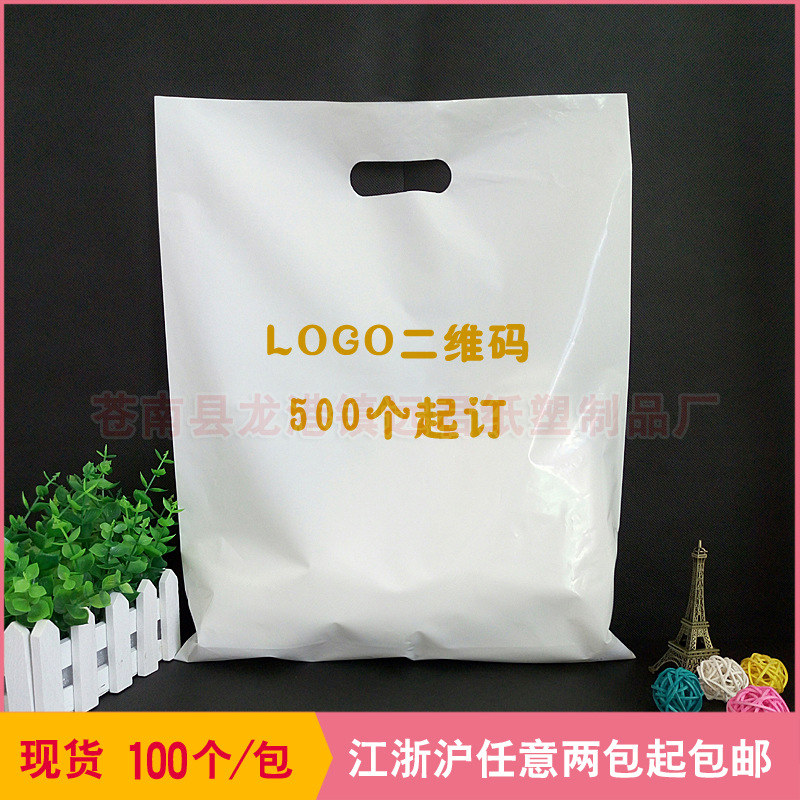
Label: plastic